Freemasonry in Latin America

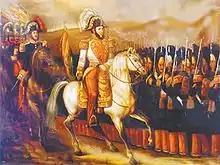
José Ballivián inspecting his troops at the battle of Ingavi

The inaugural generation of Freemasons, discernible by using limited-quality sources, emerged during the Atlantic Revolutions and independence wars of the early 19th century. Initially, the organization was concentrated in the Southern Cone, centered on Buenos Aires and Montevideo—two Atlantic ports—between 1795 and 1815. Thereafter, it spread westward. The lodges included a diverse array of social groups with both common and conflicting interests. The membership of the lodges included Creole and Portuguese merchants, high-ranking Spanish officials, British officers, American agents, French officers exiled after Waterloo, and representatives of various states and empires seeking influence in Latin America. Additionally, the lodges attracted young Hispanic-American nationalists, some of whom had founded anti-colonial secret societies in Spain. Among them was the Lautaro Lodge, established in 1812, whose members explicitly pursued revolutionary goals.